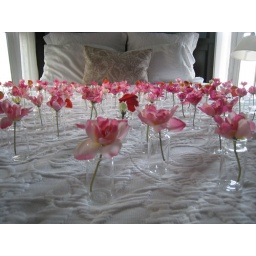
After Katie and Paul's wedding - 1,000 flower petals in vases on the bed